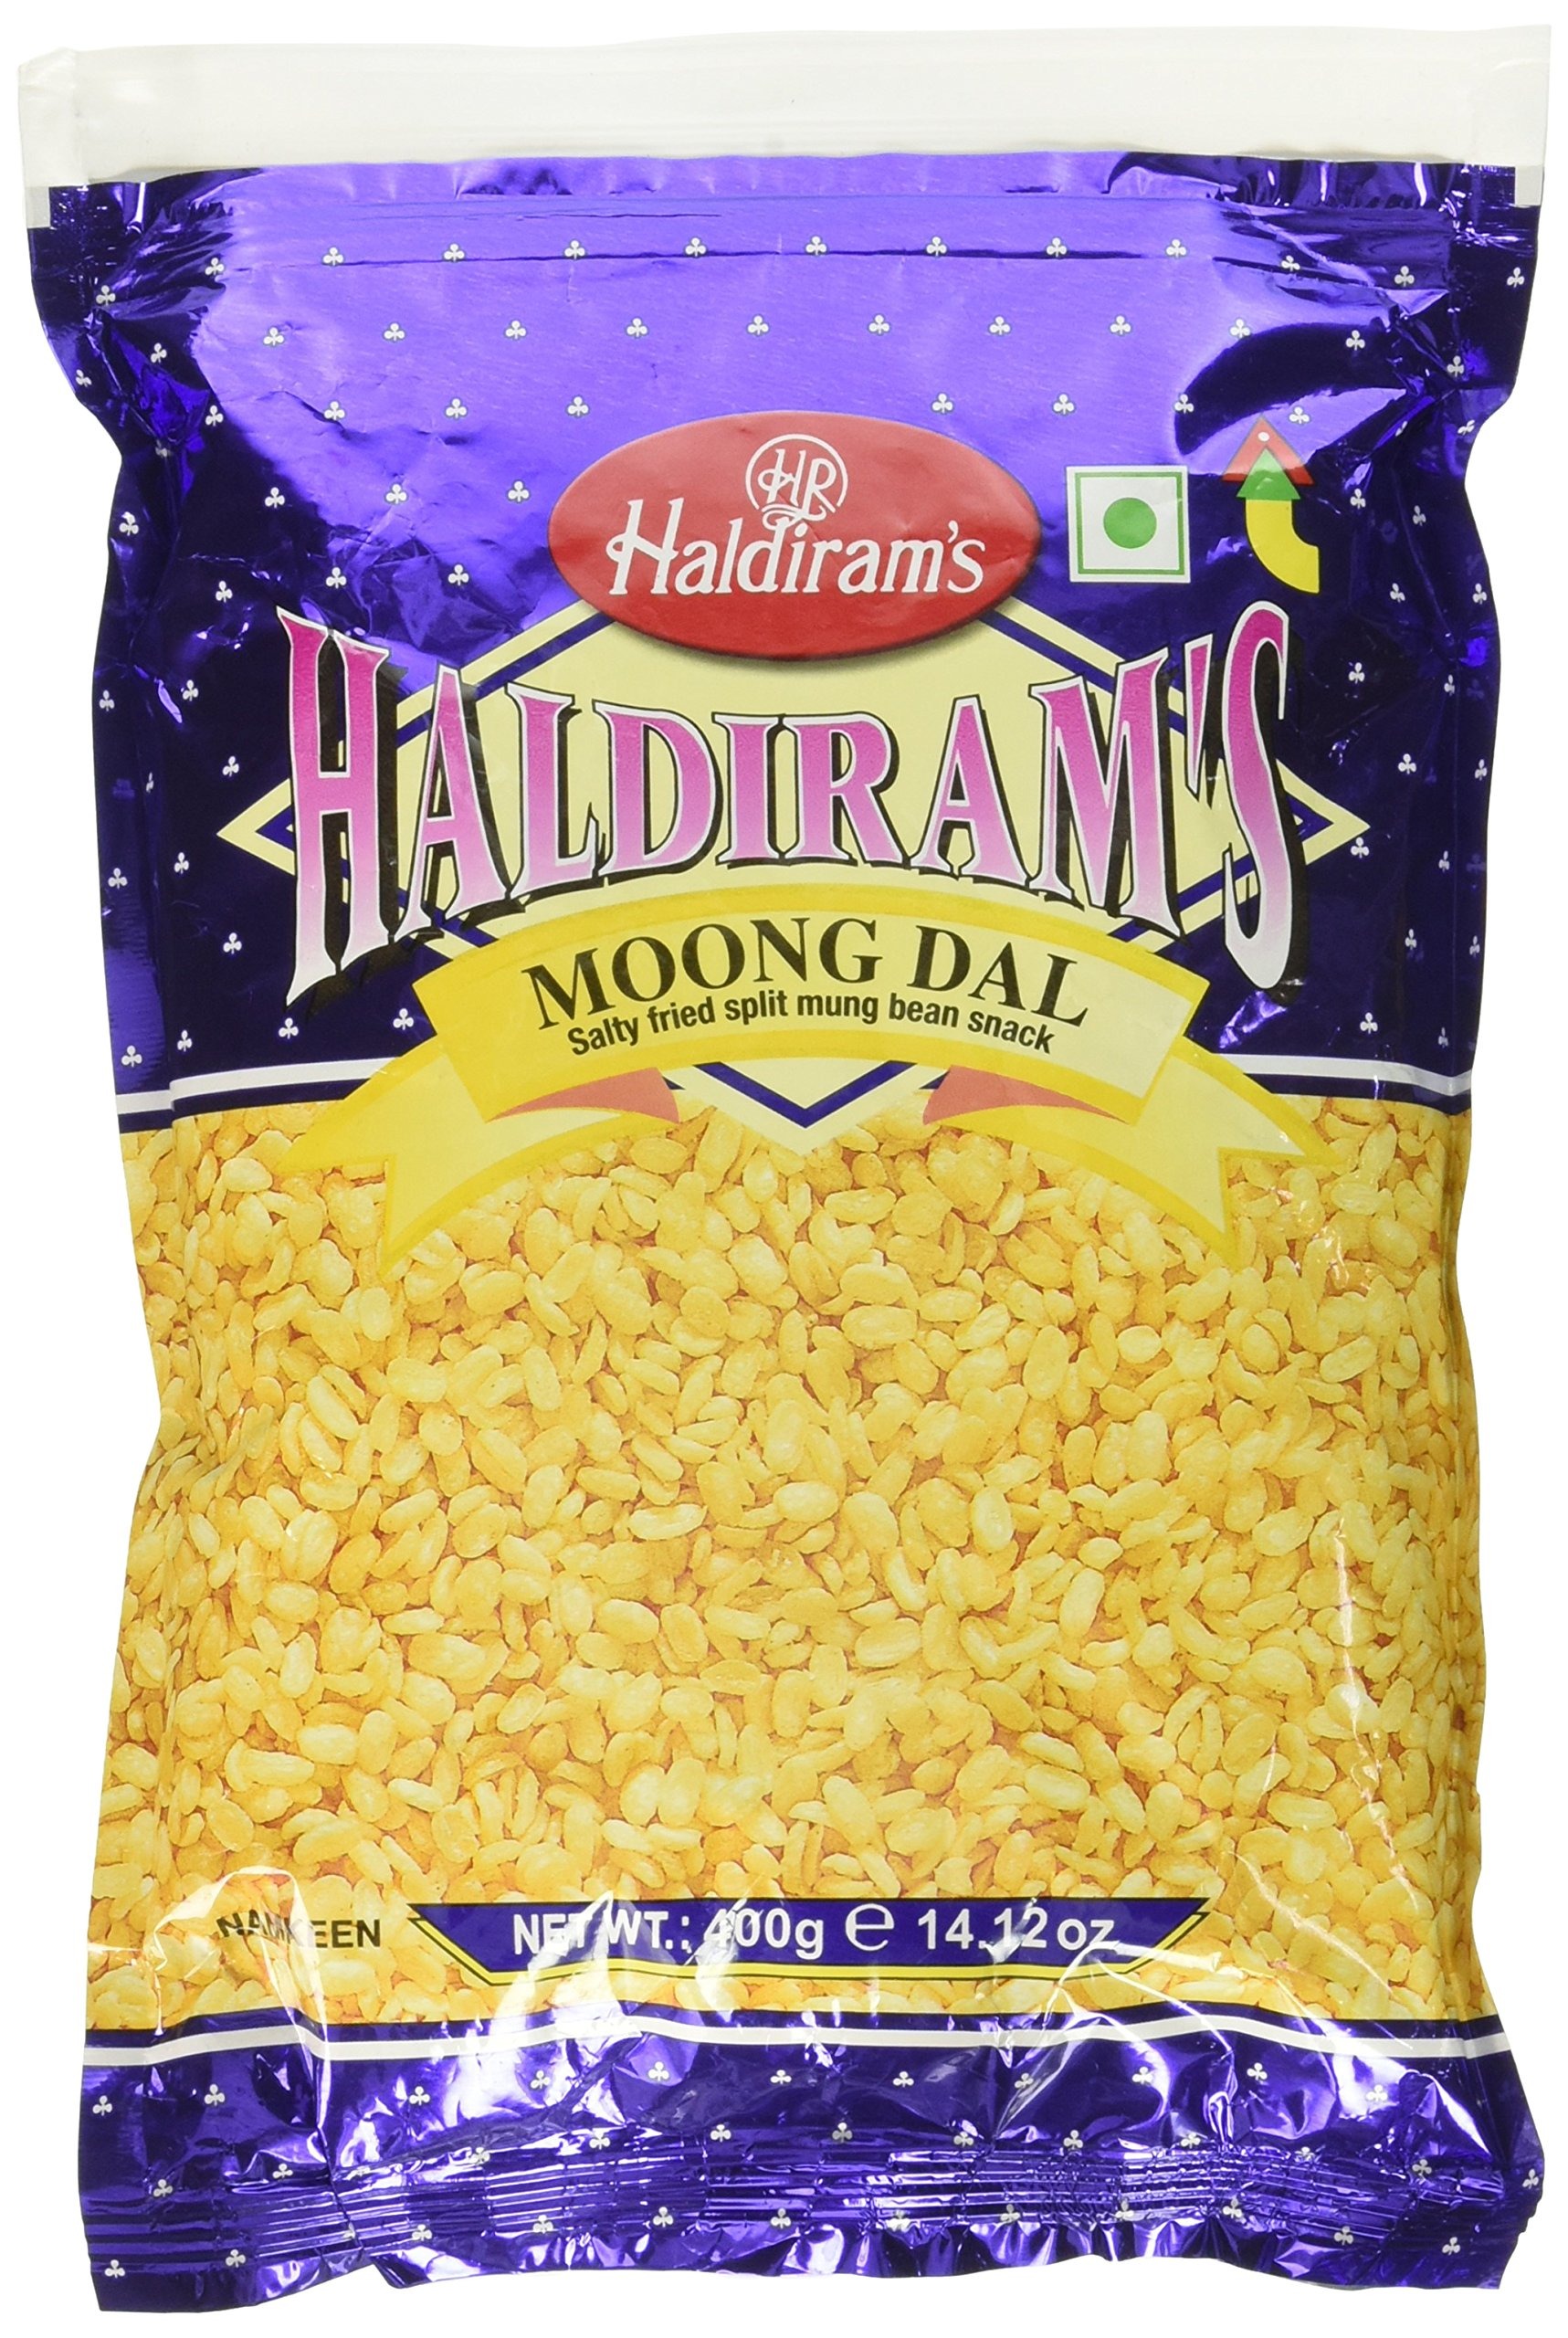
Item Name: Haldirams Moong Dal
Bullet Point: Haldirams Moong Dal
Product Description: Moong Dal
Value: 14.12
Unit: Fl Oz

Price: 12.99